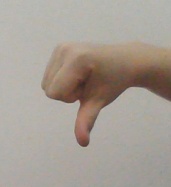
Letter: waw